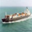
Label: ship